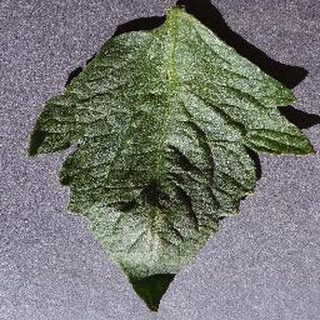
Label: healthy_tomato